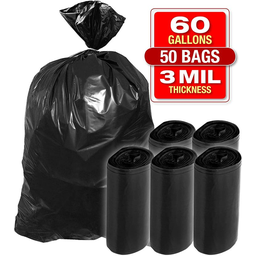
Label: plastic